George Aitken (rugby union)

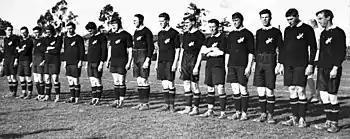
The 1921 All Blacks before playing South Africa – probably the first Test match in Dunedin. Aitken is standing on the far left.

The 1921 season was Aitken's most significant while in New Zealand. He was selected for the North Island side in the annual Inter-Island match, which was won by the North 28–13. For the second season he was selected for the New Zealand University team that played both Wellington and New South Wales. South Africa were touring New Zealand for the first time that year, and their itinerary included a three-Test series against the All Blacks. Aitken was selected at centre for the first Test match, and was surprisingly selected as captain, despite not having played for his country before, and never leading his province. He was described by rugby writer Winston McCarthy as "a beautiful mover of the ball who had the number one attribute of a good centre, to run his wings into position". The Test was at Carisbrook, Dunedin, in front of 25,000 spectators, and the game started well for the South Africans, who scored the first try, and led 5–0 at half-time. The New Zealanders responded with three tries in the second half to win 13–5.